The Prince and the Beggar Maid (play)

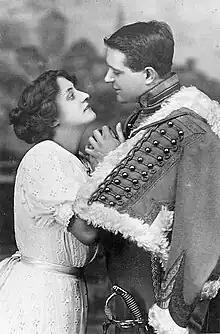
Nora Kerin as Princess Monica and Lauderdale Maitland as Prince Olaf in the Lyceum Theatre production (1908)

The drama was produced at the Grand Theatre, Southampton from 1908 to 1909, and again from 1909 to 1910. It also toured extensively in Australia and New Zealand during 1910 to 1911 produced by William Anderson.